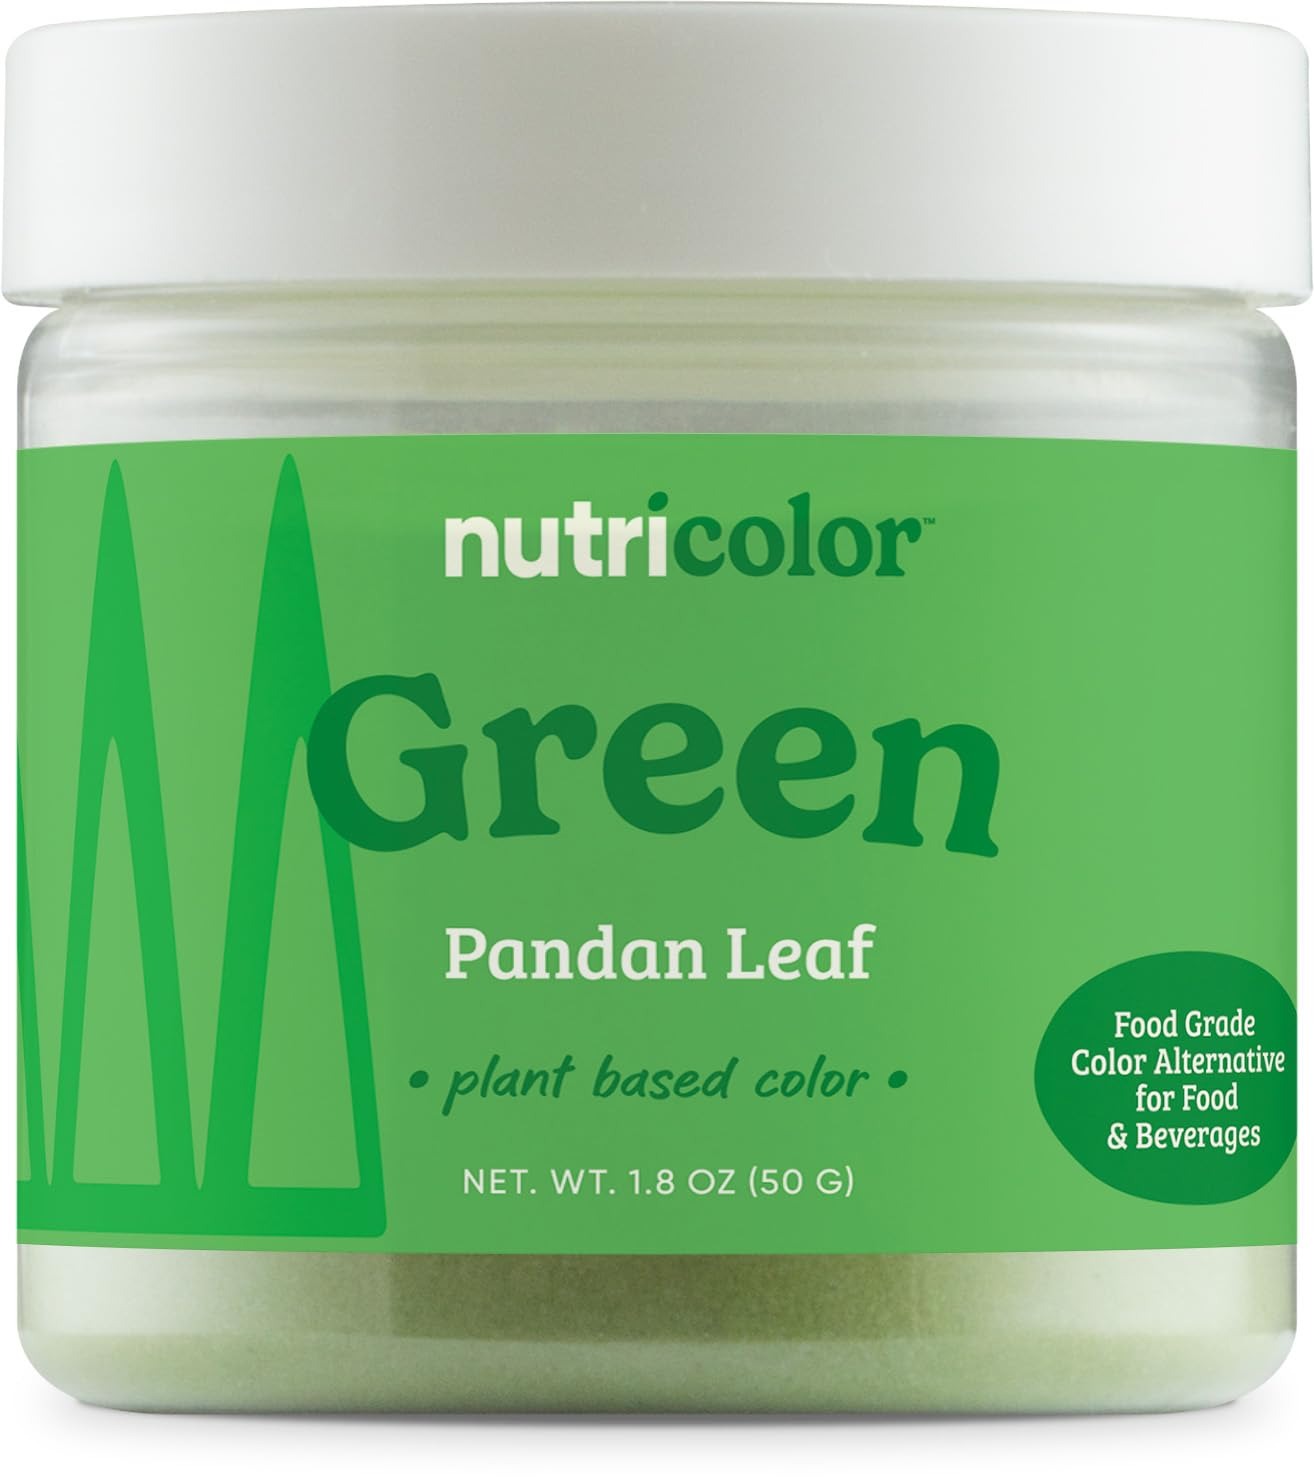
Item Name: Nutricost Green Plant Based Food Coloring From Pandan Leaf Powder (50 Servings) - Nutricolor Color Alternative For Food & Beverages
Bullet Point 1: Naturally derived from plants for a plant-based coloring solution.
Bullet Point 2: Made with Green Pandan Leaf powder for a brilliant green hue.
Bullet Point 3: Perfect for food and beverage use as a clean, natural color alternative.
Bullet Point 4: 50 servings per container for lasting value.
Bullet Point 5: Manufactured in a GMP compliant facility and third-party tested for quality.
Product Description: Nutricolor Green Pandan Powder offers a natural, plant-based alternative to artificial food dyes. Made from Green Pandan powder, this coloring is perfect for a wide range of food and beverage applications. With 50 servings per container, you’ll have plenty to work with. Produced in a GMP compliant facility and third-party tested, Nutricolor ensures quality and consistency in every batch.
Value: 1.8
Unit: Ounce

Price: 9.75